Santa Cruz das Flores (parish)

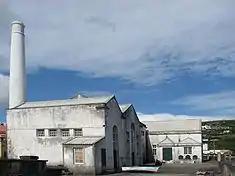
Antique Whaling Station and current Museum of Flores

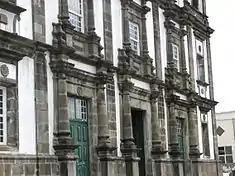
Front facade of the parochial Church of Nossa Senhora da Conceição

The first attempts to settle Flores occurred in the area of Caveira where Willem van der Haegen and his supporters disembarked looking for the mythical "Ilhas Cassitérides". After these colonists abandoned their settlement new pioneers in 1508 and 1510 attempted to succeed in the area of the present Santa Cruz.